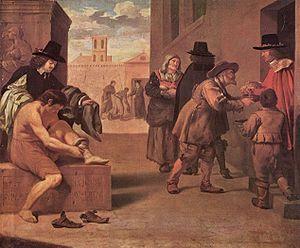
Les Œuvres de miséricorde sont les actions bienfaisantes que chaque chrétien doit accomplir par amour pour son prochain en s'efforçant de diminuer ses misères. On distingue quatorze œuvres de miséricorde : sept qui relèvent du corps et sept qui relèvent de l'esprit.